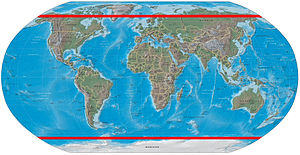
Polarkreds
Den nordlige og den sydlige polarkreds.
Polarkredsen er betegnelsen for den breddekreds, der danner grænsen for fænomenet midnatssol. Nord for grænsen går solen på en eller flere dage om sommeren aldrig ned. Jo længere nordpå, man kommer, desto flere dage med midnatssol. Mest udtalt er dette på Nordpolen, hvor solen konstant er på himlen halvdelen af året. Polarkredsen ligger på 66,56 grader nord, omkring 2.600 kilometer fra Nordpolen.